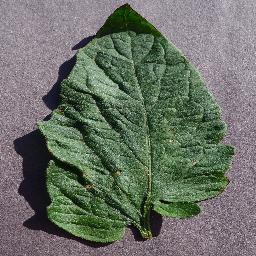
Label: Tomato___Target_Spot